Reconquista

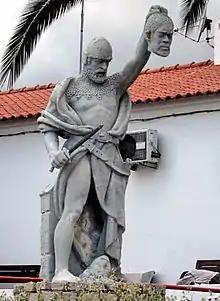
Statue of Geraldo Geraldes Sem Pavor or Gerald the Fearless. A Portuguese folk hero with the head of a Moor

The Kingdom of Aragon started off as an offshoot of the Kingdom of Navarre. It was formed when Sancho III of Navarre decided to divide his large realm among all his sons. Aragon was the portion of the realm which passed to Ramiro I of Aragon, an illegitimate son of Sancho III. The kingdoms of Aragon and Navarre were several times united in personal union until the death of Alfonso the Battler in 1135.